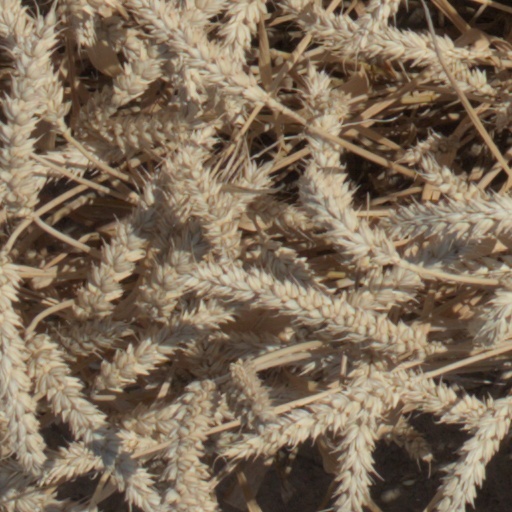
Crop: wheat